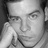
Emotion: neutral